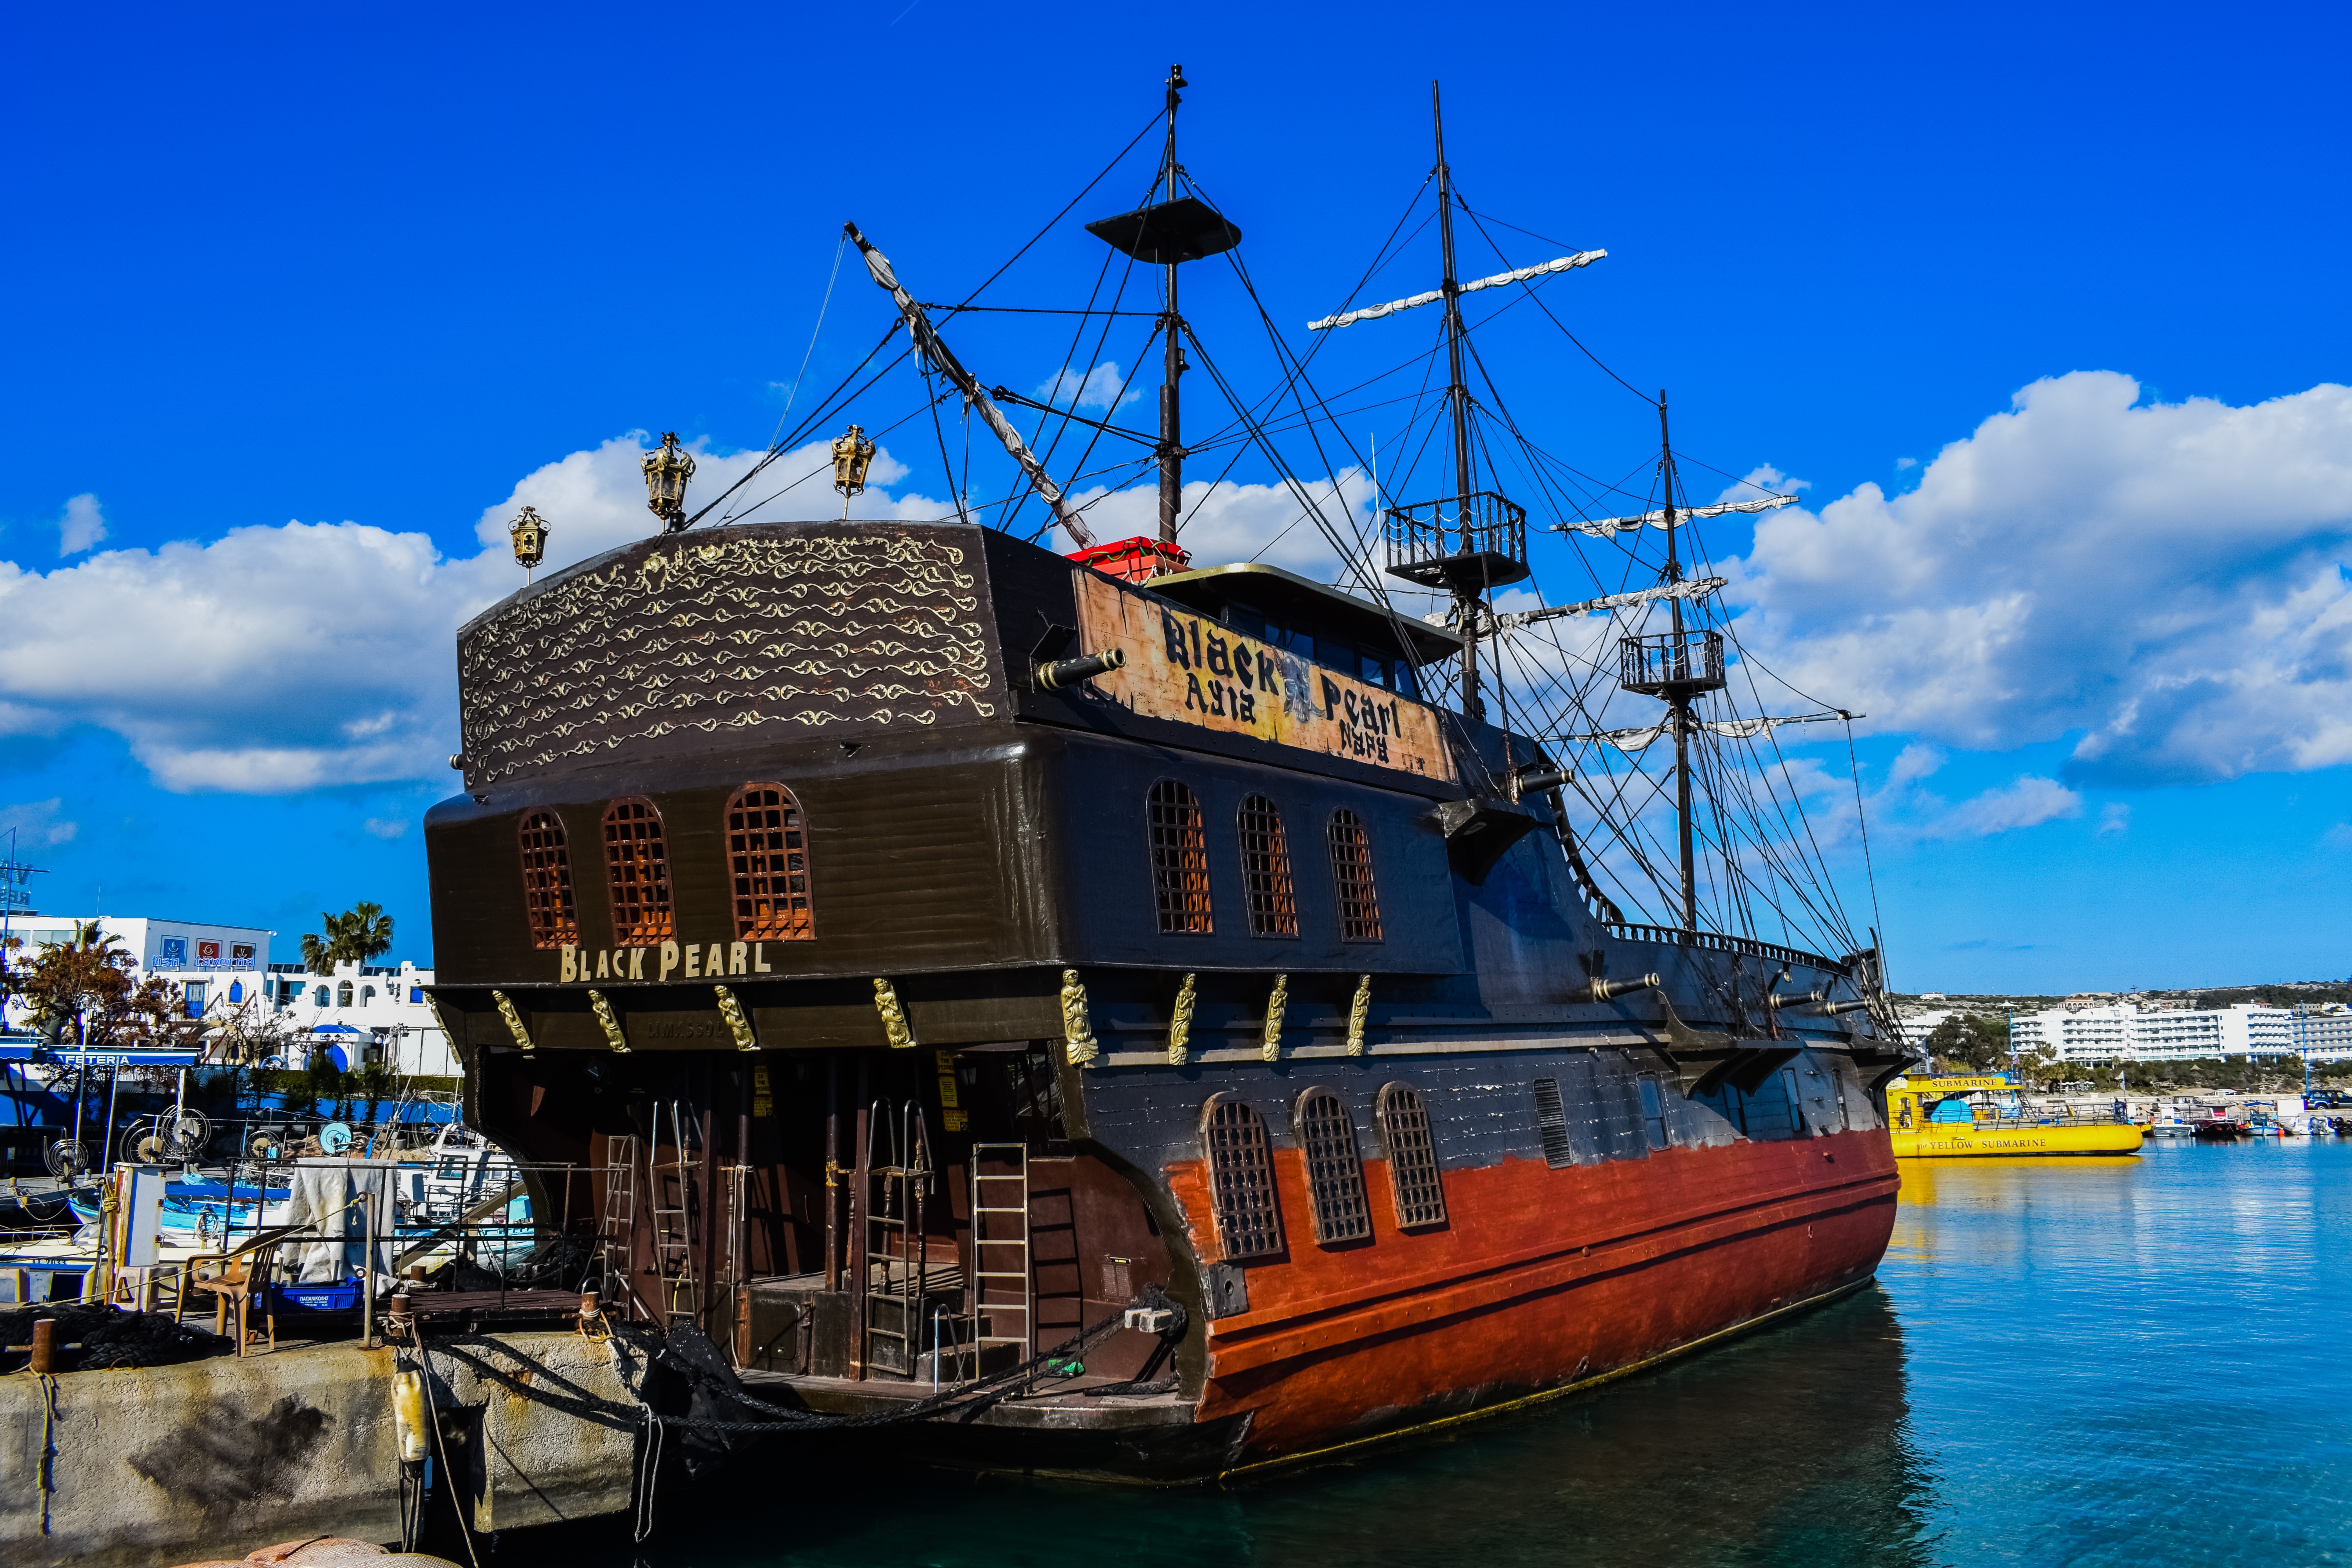
boat, vessel, ship, sailboat, pirate ship, cruise boat, tourism, harbor, ayia napa, cyprus